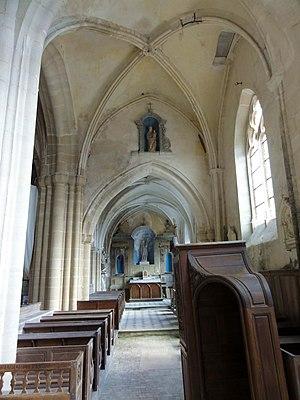
Intérieur de l'église - voir le titre du fichier.
L'église Saint-Josse est une église catholique paroissiale située à Parnes, dans l'Oise, en France. Sa construction à partir de 1089 fut motivée par l'attrait des reliques de saint Josse exercé sur les pèlerins. L'église qui lui avait précédée était dédiée à saint Martin, mais ce premier vocable tomba dans l'oubli. De dimensions généreuses par rapport à la taille du village, l'église Saint-Josse est un édifice très complexe, et sa forme actuelle n'est que le fruit des remaniements successifs. Ceci n'empêche pas une construction soignée et des qualités architecturales indéniables. L'église réunit des parties marquées par les différents stades d'évolution de l'architecture gothique, et possède notamment un portail flamboyant d'une grande richesse sculpturale. D'autre part, l'abside romane édifiée vers l'an 1100 avec son cul-de-four nervé et ses arcatures décoratives est tout autant d'un grand intérêt archéologique. Les parties basses du clocher et l'étage de beffroi remontent à la même époque. L'édifice a été restauré pendant les années 1860-1870, et est classé monument historique depuis 1913.